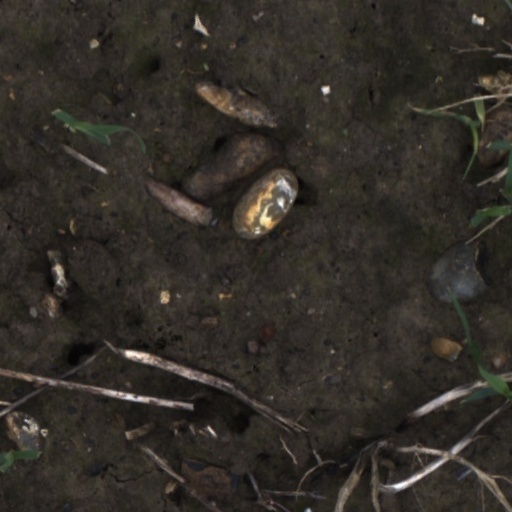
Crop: wheat